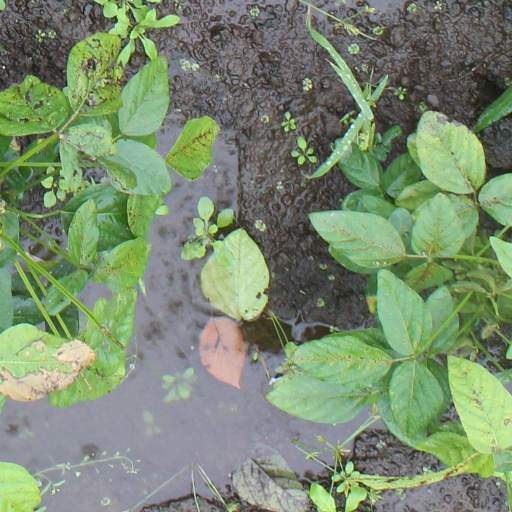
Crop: soybean